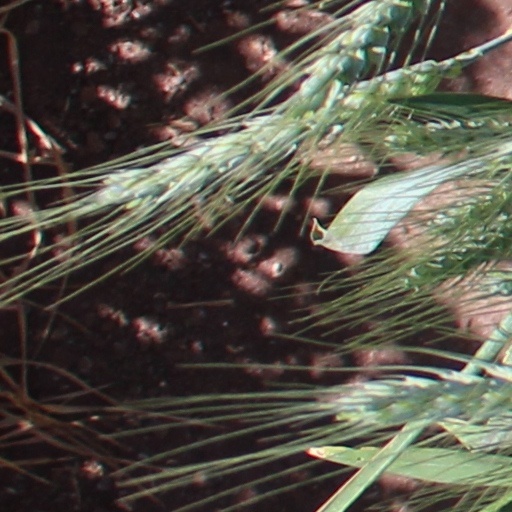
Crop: wheat